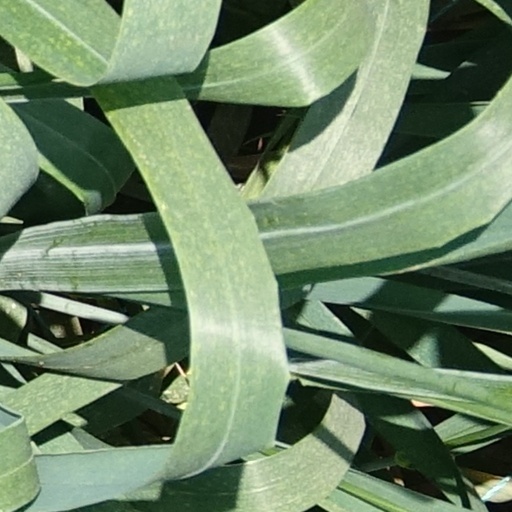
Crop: wheat